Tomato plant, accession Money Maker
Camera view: horizontal (90 deg, fisheye); turntable rotation: 330 degrees
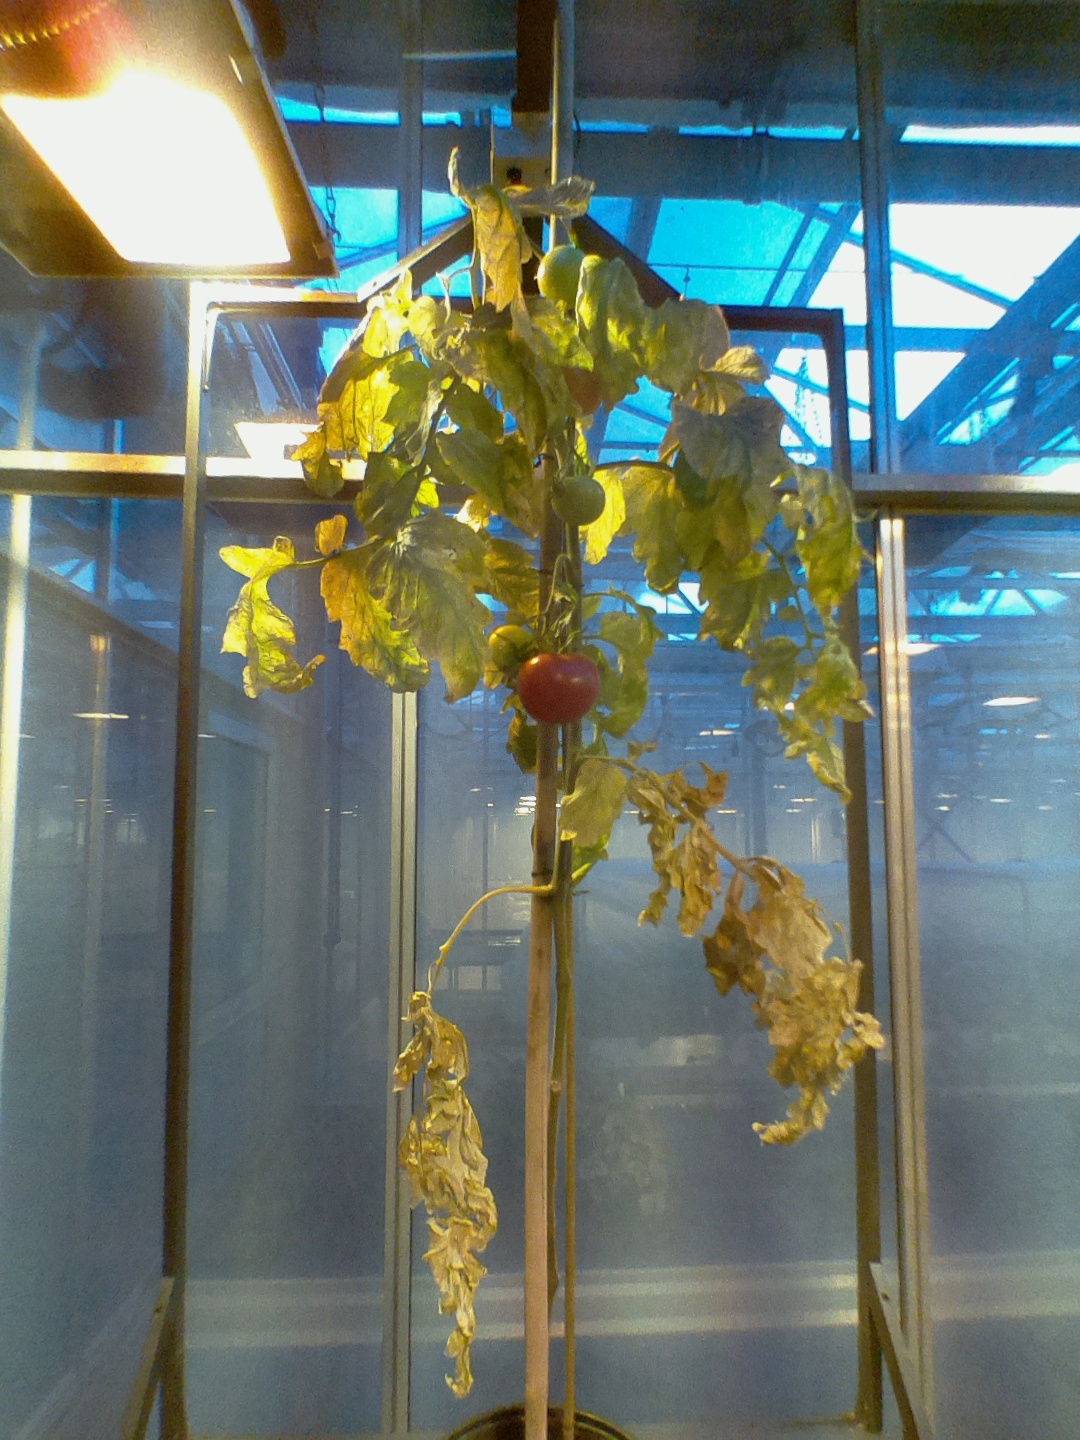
BBCH growth stage 83: 30%-40% of fruits show typical fully ripe color